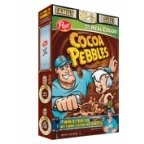
Item Name: Cocoa Cereal 15 OZ (Pack of 24)
Value: 360.0
Unit: Fl Oz

Price: 5.6